2023 WMF World Cup

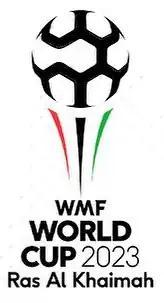

The 2023 WMF World Cup was the third edition of the WMF World Cup, the biennial world championship for national minifootball teams organized by the World Minifootball Federation (WMF). The tournament was contested in Ras Al Khaimah in the United Arab Emirates between 26 October and 4 November 2023. Mexico are the defending champions. Romania defeated Kazakhstan 12–11 by penalties after a 2–2 draw in the final, to win the title.